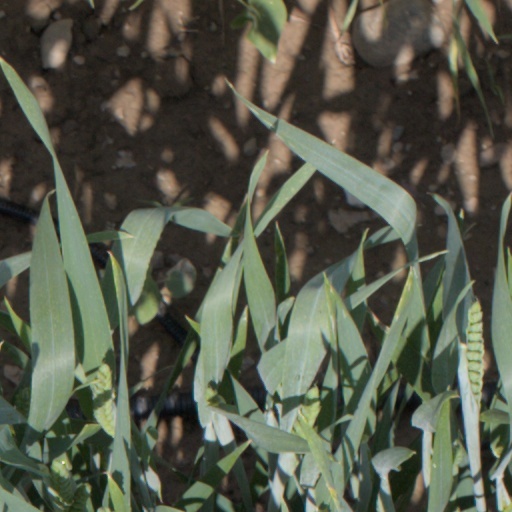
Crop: wheat